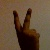
The image shows a hand gesture representing the number 2 in Indian Sign Language.